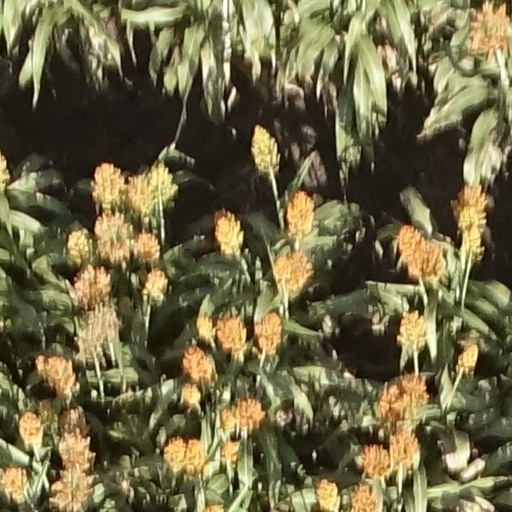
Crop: sorghum